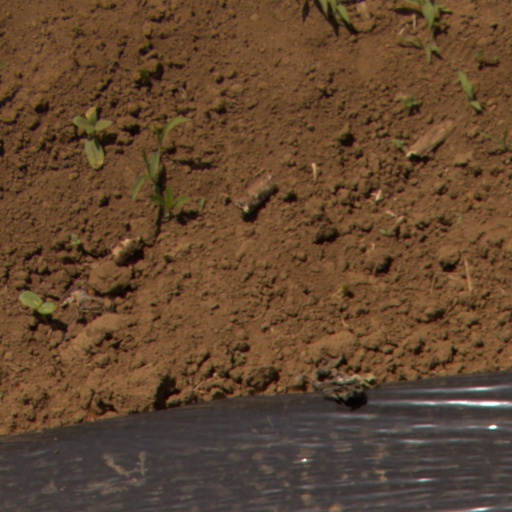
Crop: Jerusalem artichoke